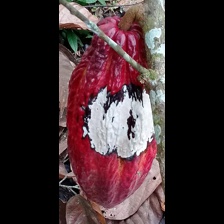
Label: moniliophthora